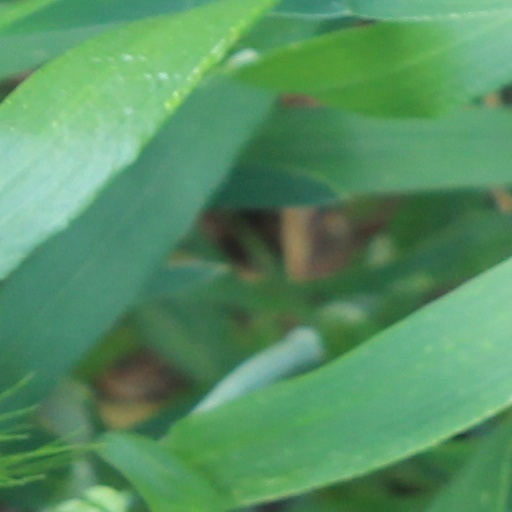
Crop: wheat